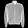
Label: Coat